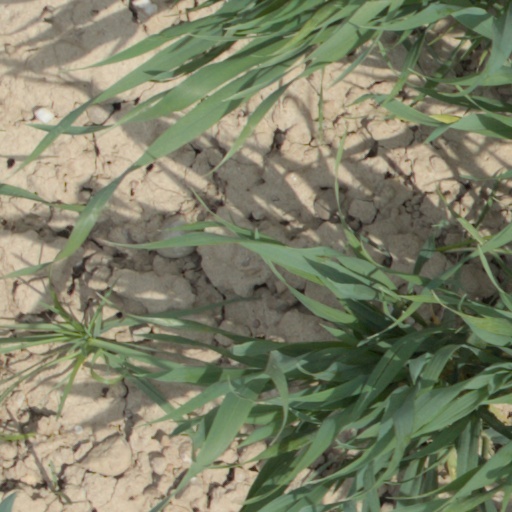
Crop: wheat